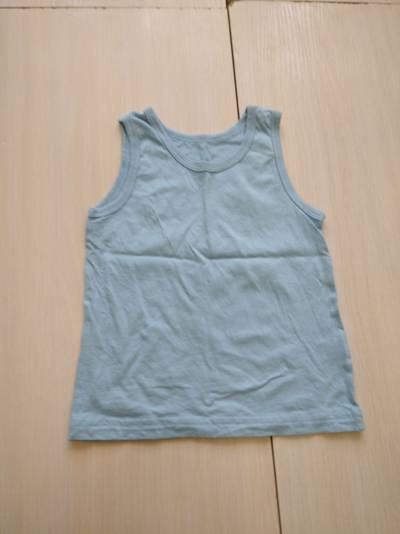
Waste category: clothes